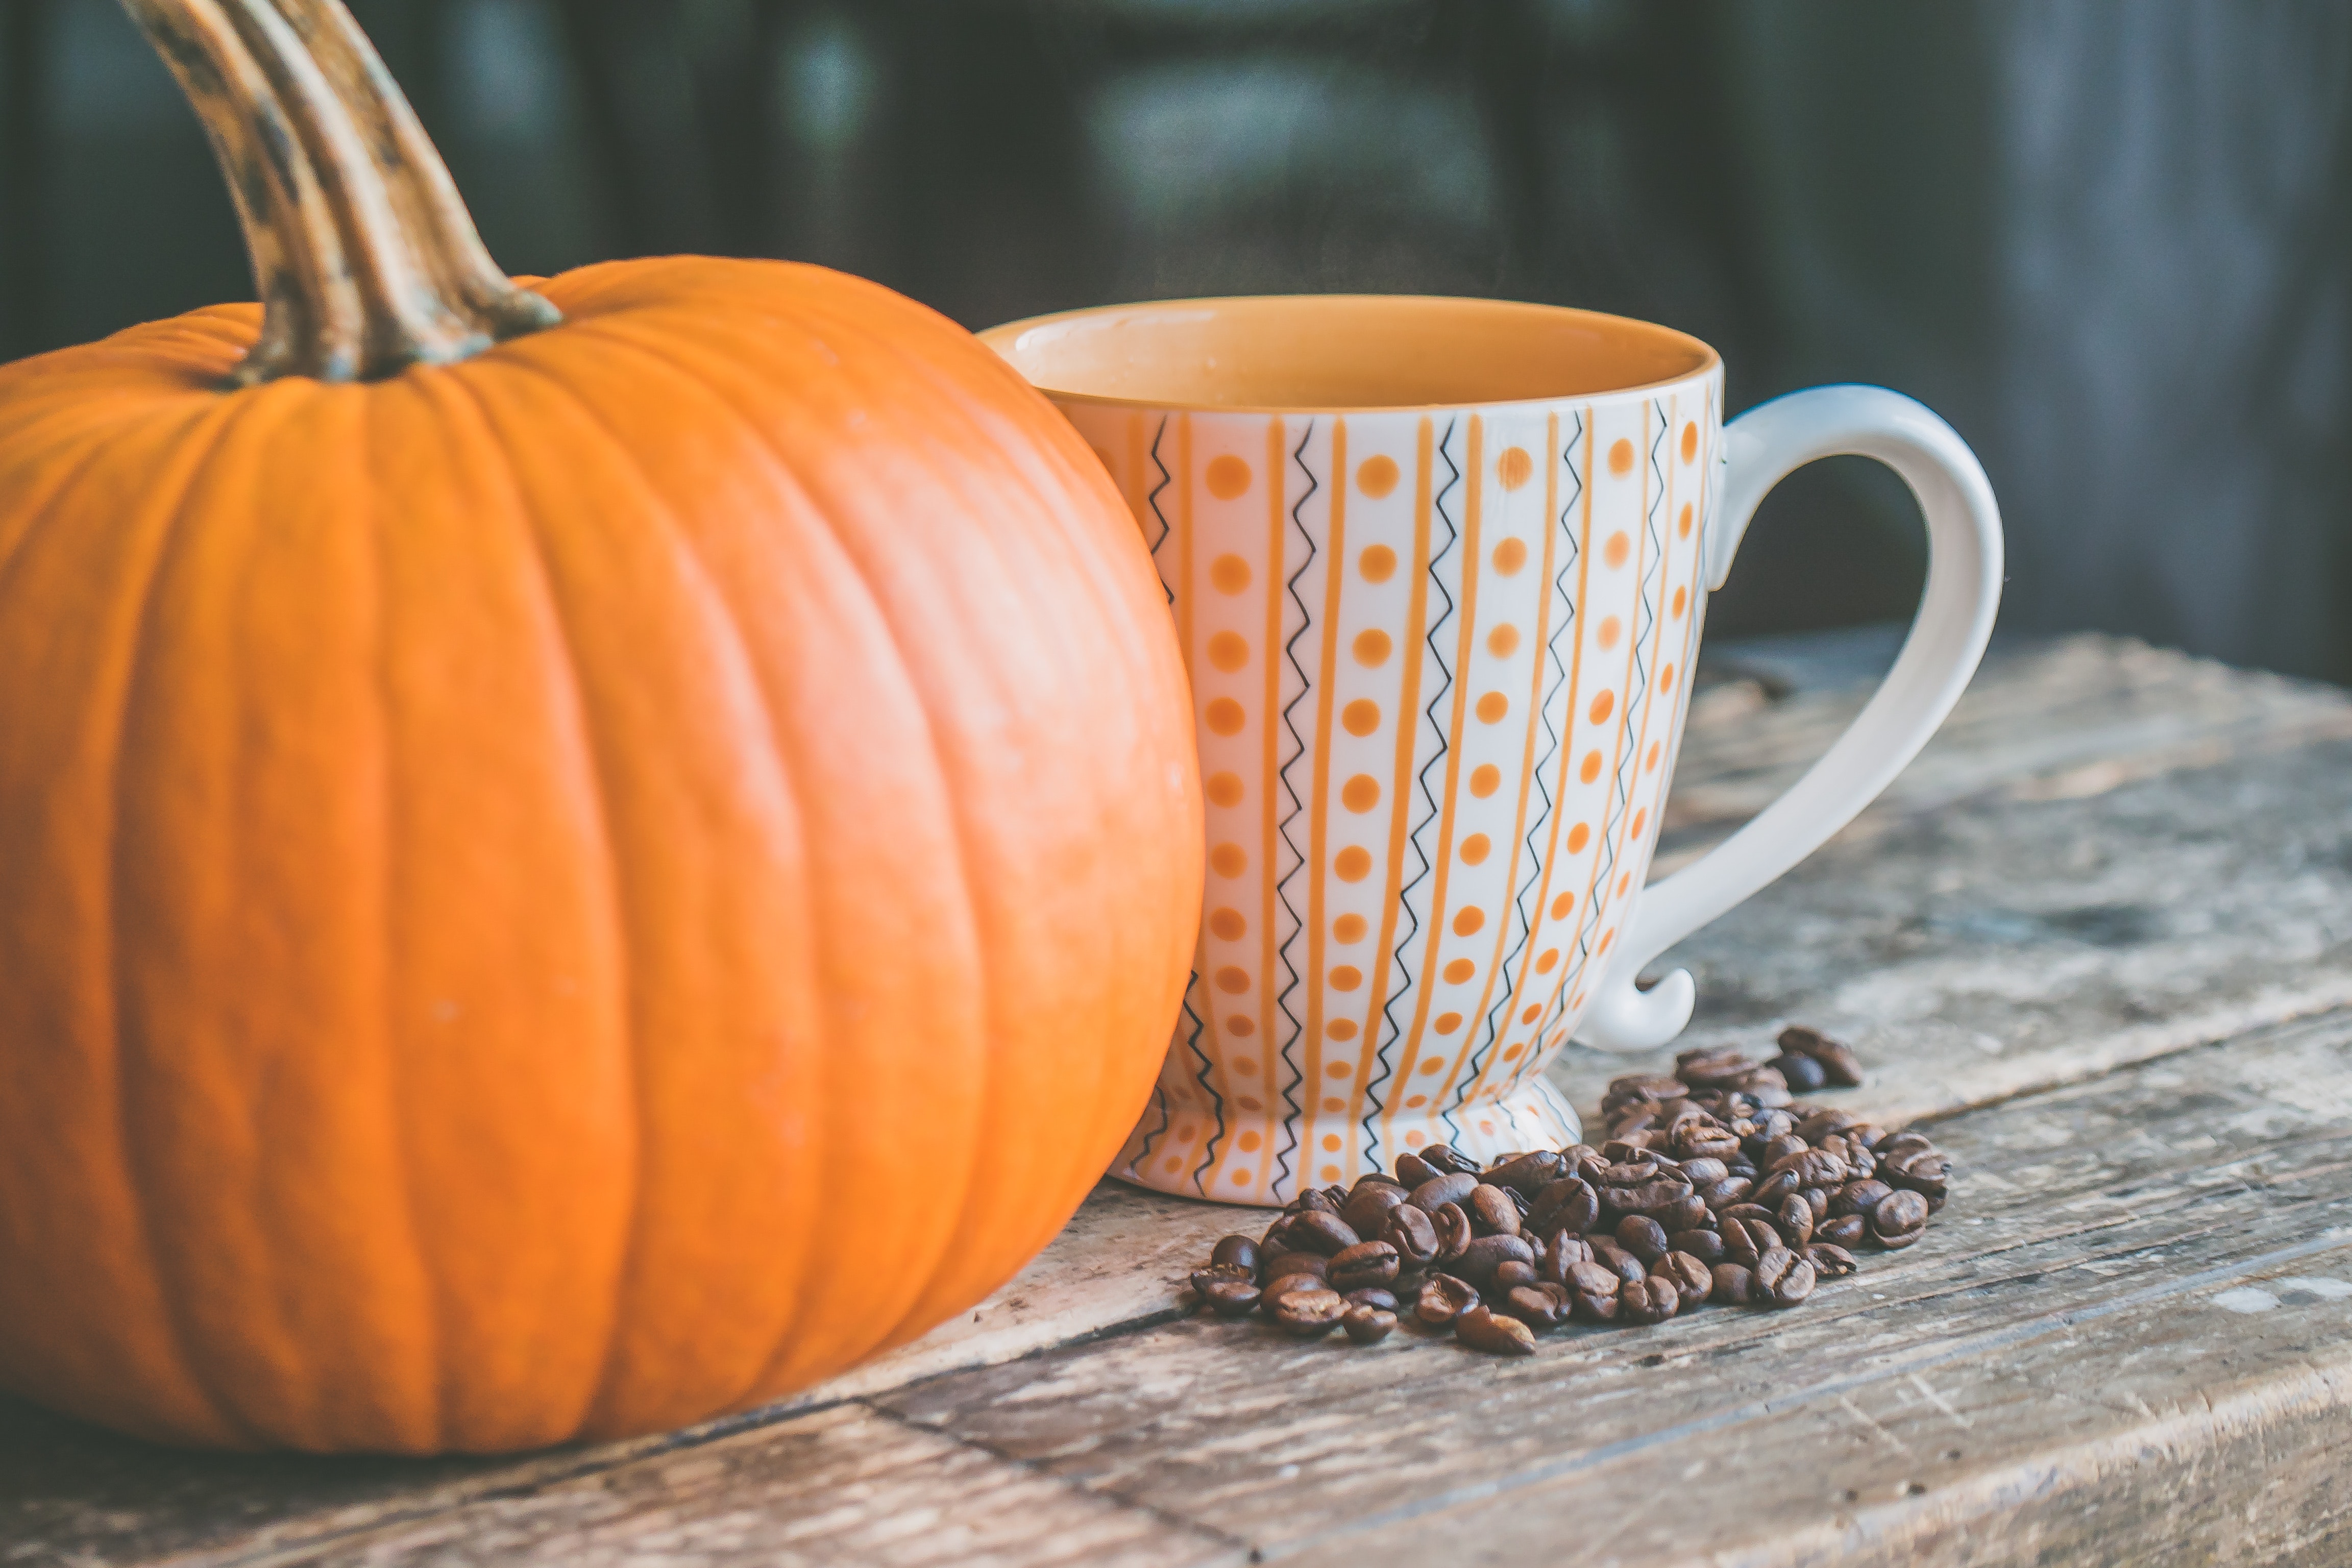
pumpkin, calabaza, natural foods, winter squash, food, still life photography, still life, superfood, orange, cucurbita, vegetarian food, fruit, plant, coffee cup, vegetable, gourd, table, tableware, cup, autumn, produce, whole food